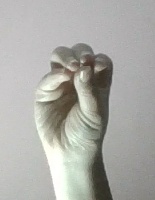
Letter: ha